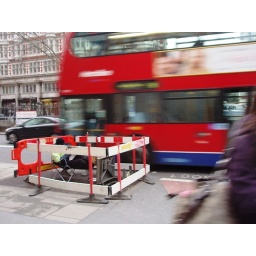
man reading newspaper in secluded area while bus goes past